United Nations Partition Plan for Palestine

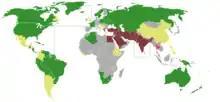
How UN members voted on Palestine's partition in 1947

On 29 November 1947, the United Nations General Assembly voted 33 to 13, with 10 abstentions and 1 absent, in favour of the modified Partition Plan. The final vote, consolidated here by modern United Nations Regional Groups rather than contemporary groupings, was as follows: